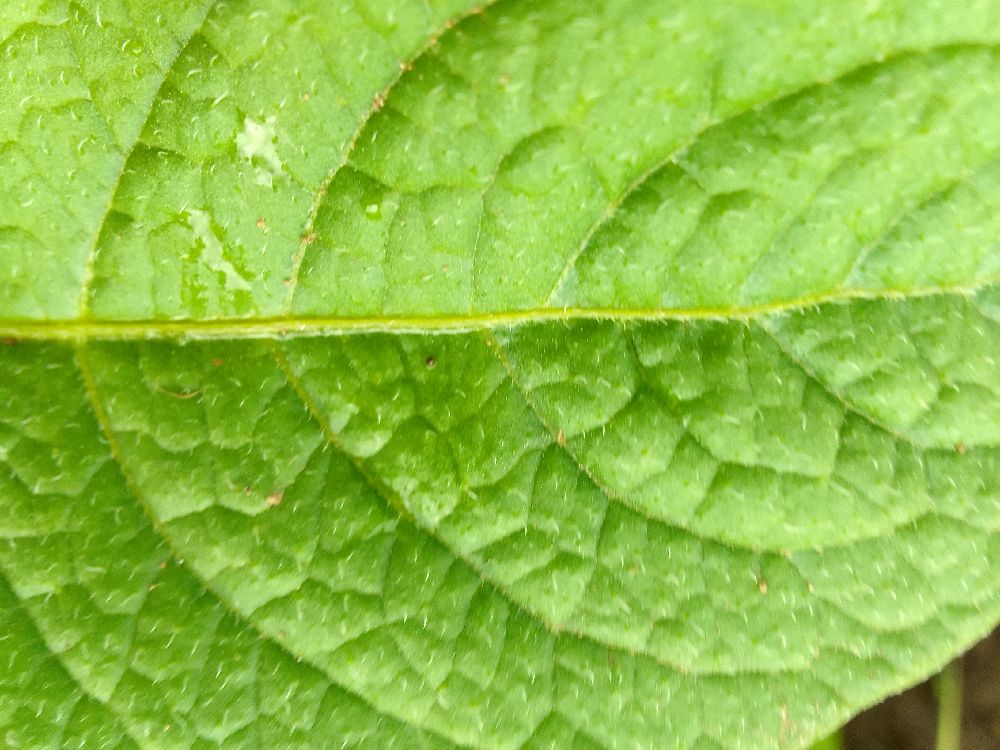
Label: Healthy